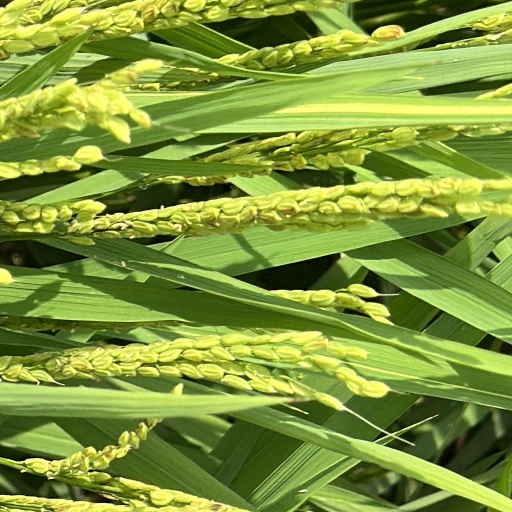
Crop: rice